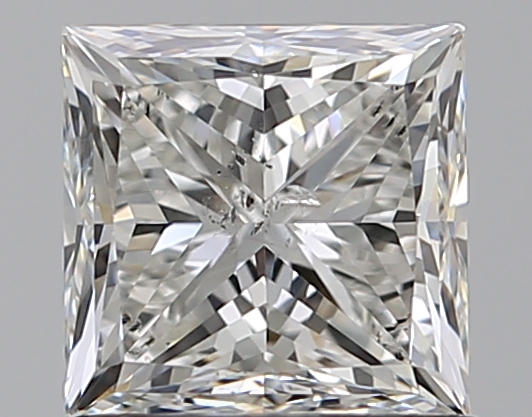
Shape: princess
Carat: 1
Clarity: SI2
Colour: H
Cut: VG
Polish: EX
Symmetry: EX
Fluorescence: F
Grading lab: GIA
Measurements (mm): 5.29 x 5.23 x 3.95